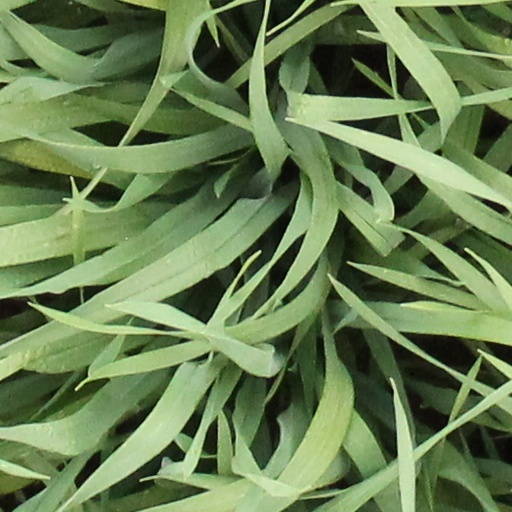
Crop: wheat